Hanau-Lichtenberg

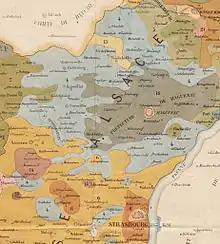
The portion of Hanau-Lichtenberg (in blue) within Alsace at the time it was annexed by France in 1680

In 1680 the county of Hanau-Lichtenberg came under the souvereignity of France, as a result of the politics of “reunion” by king Louis XIV of France.